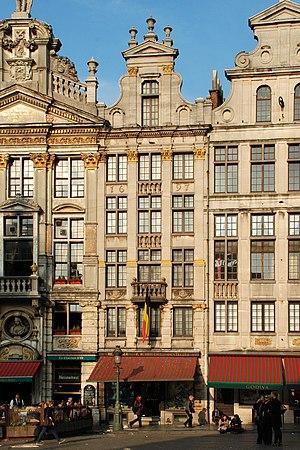
Belgique - Bruxelles - Grand-Place - Maison de l'Ange
Adolphe Samyn est un architecte belge né à Bruxelles le 7 janvier 1842 et décédé accidentellement le 26 août 1903, renversé par un tramway.
Guilliam De Bruyn, dit en français Guillaume de Bruyn, est un architecte bruxellois du XVIIᵉ siècle qui participa à la reconstruction de la Grand-Place de Bruxelles après la destruction de bon nombre de ses maisons lors du bombardement de Bruxelles par les troupes françaises de Louis XIV commandées par le maréchal de Villeroy en août 1695.